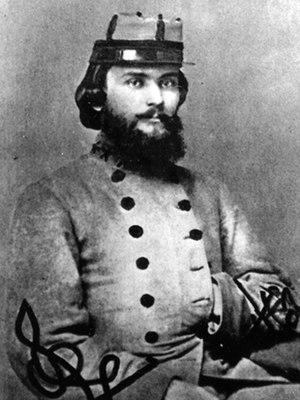
William Calvin Oates, né le 30 novembre ou le 1ᵉʳ décembre 1835 et mort le 9 septembre 1910, est un homme politique démocrate américain. Il est gouverneur de l'Alabama entre 1894 et 1896.
Le 15th Alabama Infrantry est un régiment d'infanterie de volontaires confédérés de l'Alabama au cours de la guerre de Sécession. Recruté dans six comtés du sud-est de l'État, il combat principalement dans l'armée de Virginie du Nord de Robert E. Lee, bien qu'il serve brièvement avec l'armée du Tennessee et Braxton Bragg à la fin de 1863 avant de revenir en Virginie au début de 1864 et jusqu'à la fin de la guerre. Sur les 1 958 hommes qui sont inscrits sur les registres au cours du conflit, 261 sont répertoriés comme tués au combat, et 416 autres morts de maladie d'après d'autres sources. 218 sont capturés, 66 ont déserté et 61 sont transférés ou démobilisés. À la fin de la guerre, seuls 170 hommes restent au moment de leur libération sur parole.